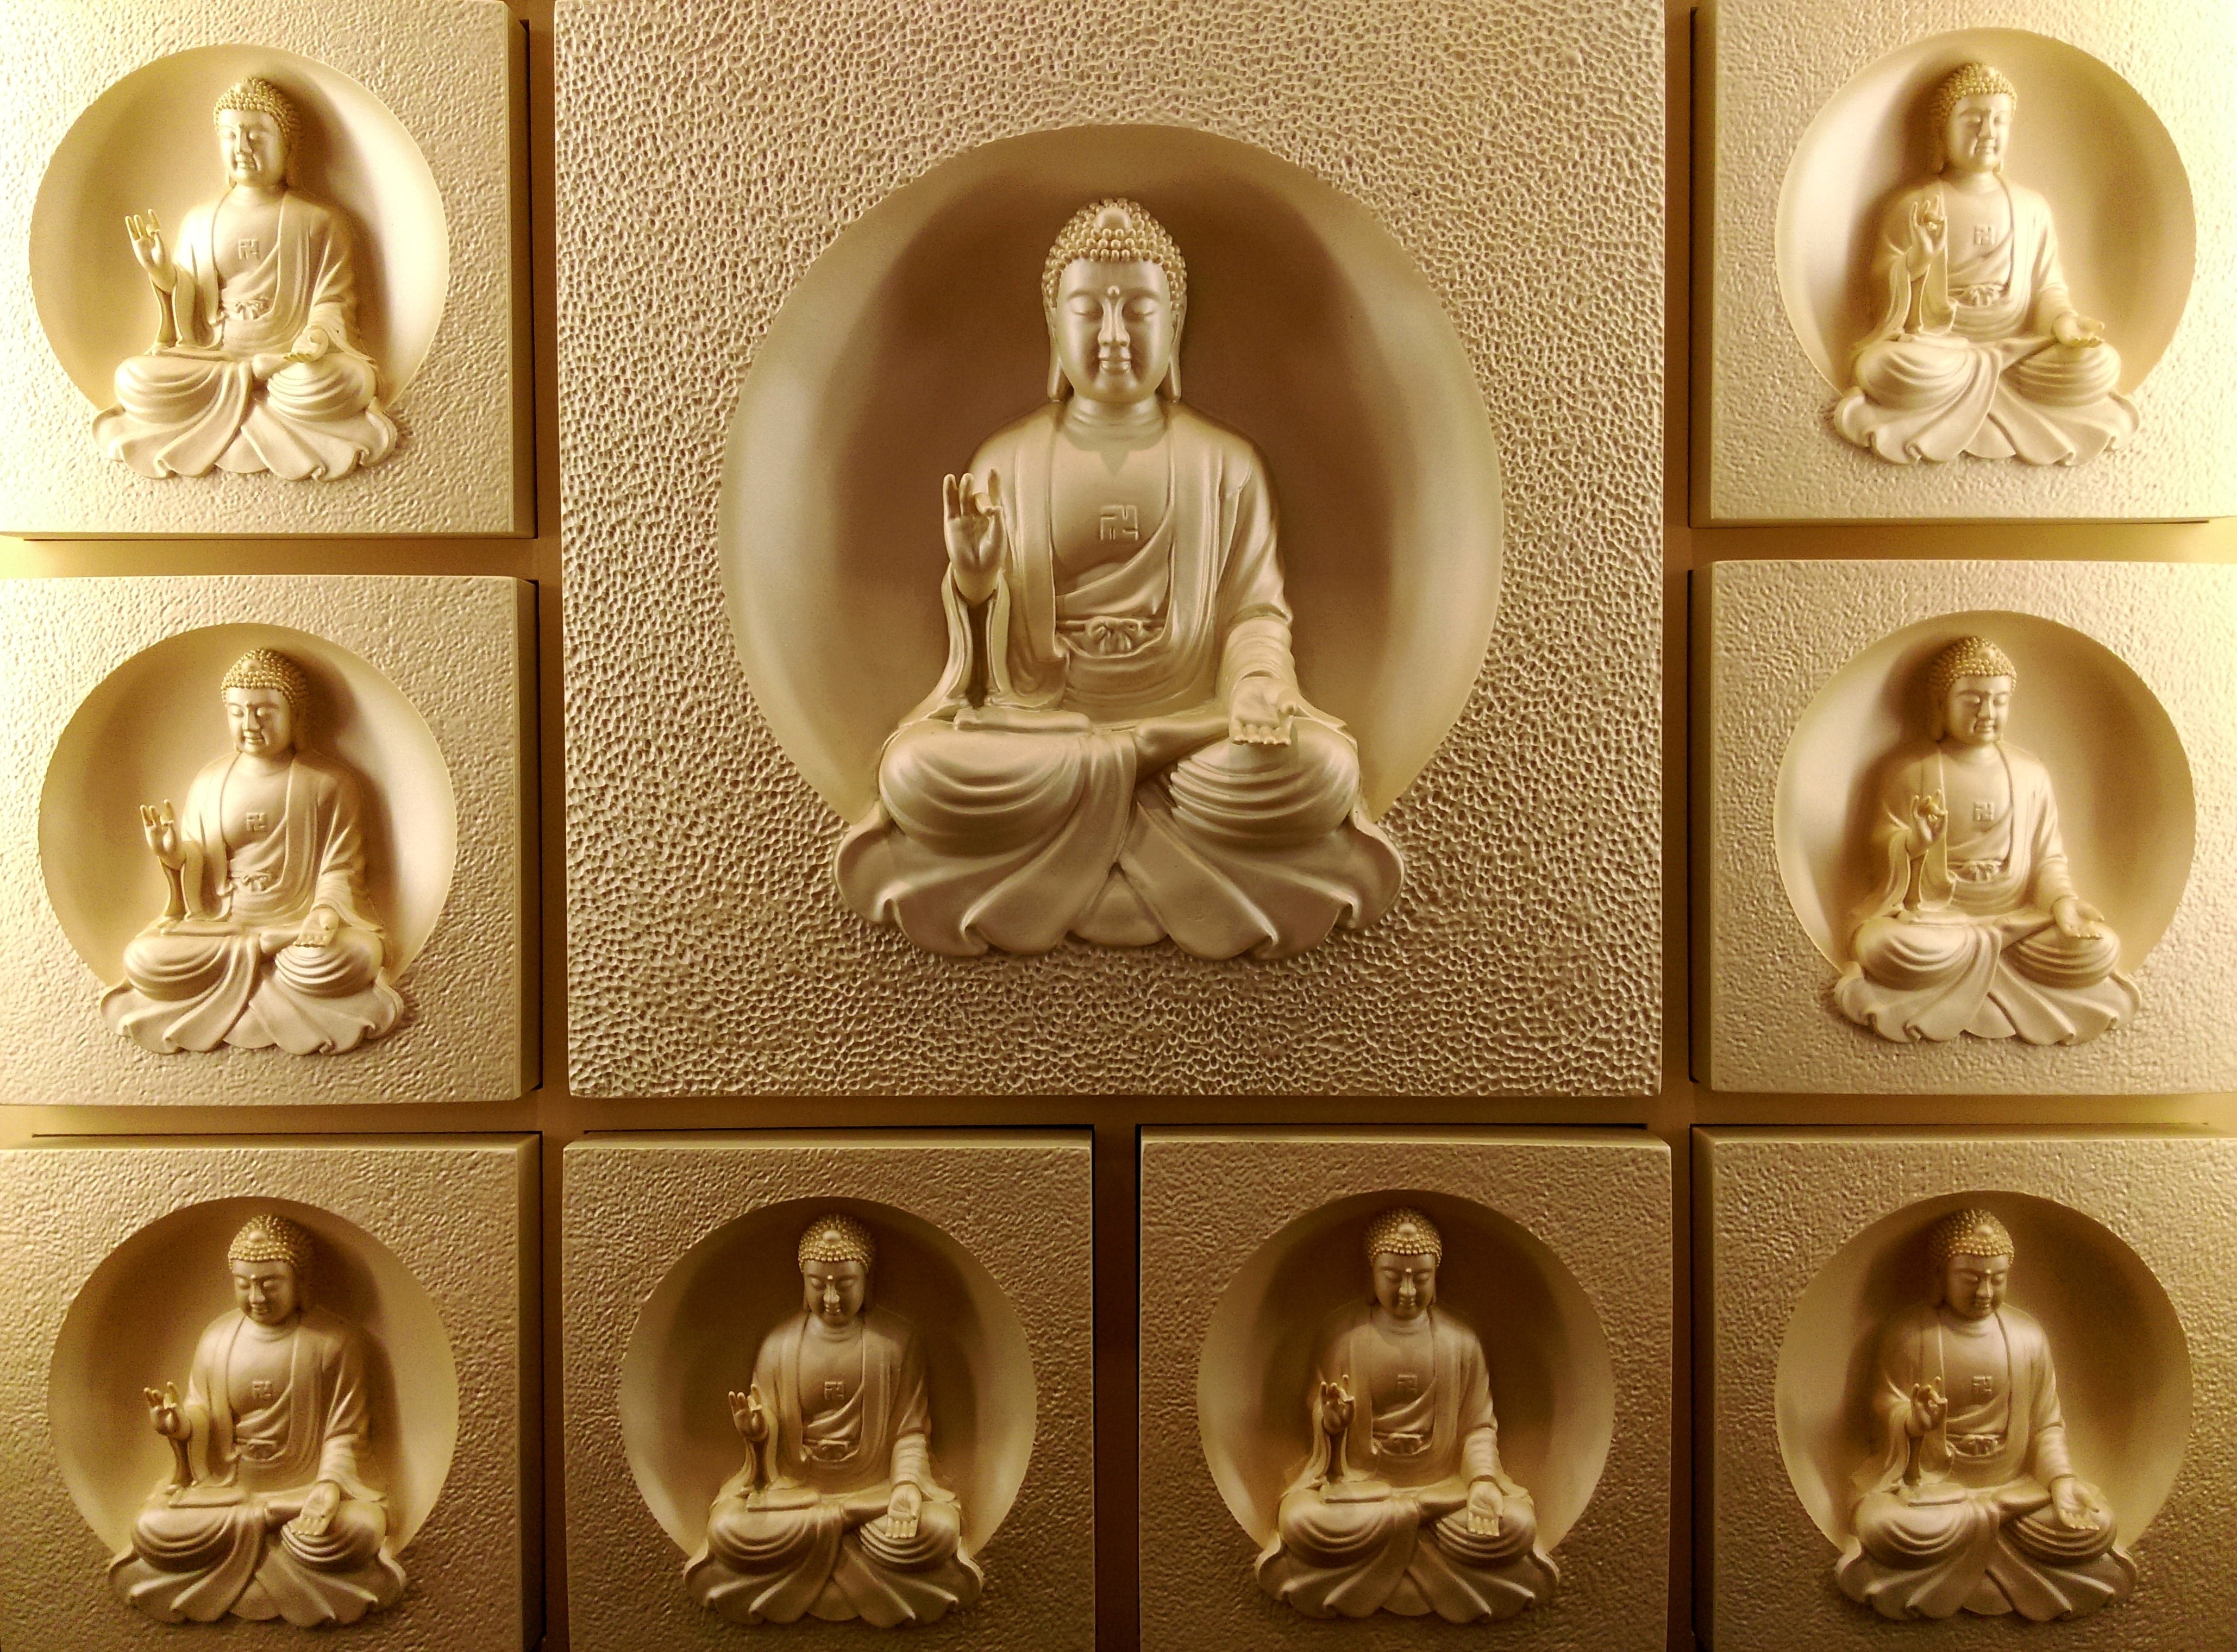
statue, square, sculpture, art, gold, temple, circular, monastery, size, carving, relief, most, buddha statues, stone carving, decorative wall, the buddha, gautama buddha, ancient history, jiamouni